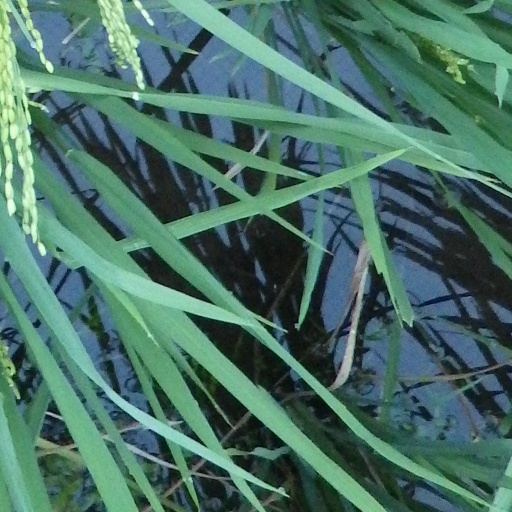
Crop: rice